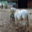
Label: horse